Volkswagen Multivan (T7)

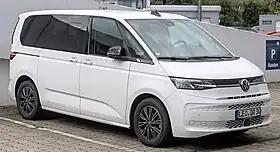

The Volkswagen Multivan (T7) is the seventh generation of the Volkswagen large van series. The Multivan is introduced as a large MPV riding on the front-wheel drive based MQB Evo platform which categorises vehicles such as the Audi A3 and the Volkswagen Caddy. The Multivan offers a range of petrol, diesel, and plug-in hybrid models. The T7 Multivan went on sale in Europe in 2022.